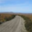
Label: road